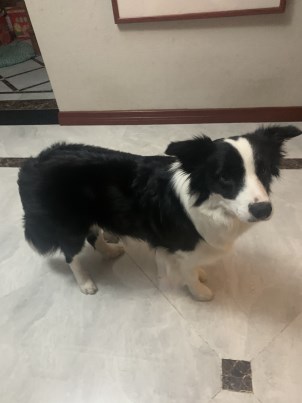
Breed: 2594-n000109-Border_collie